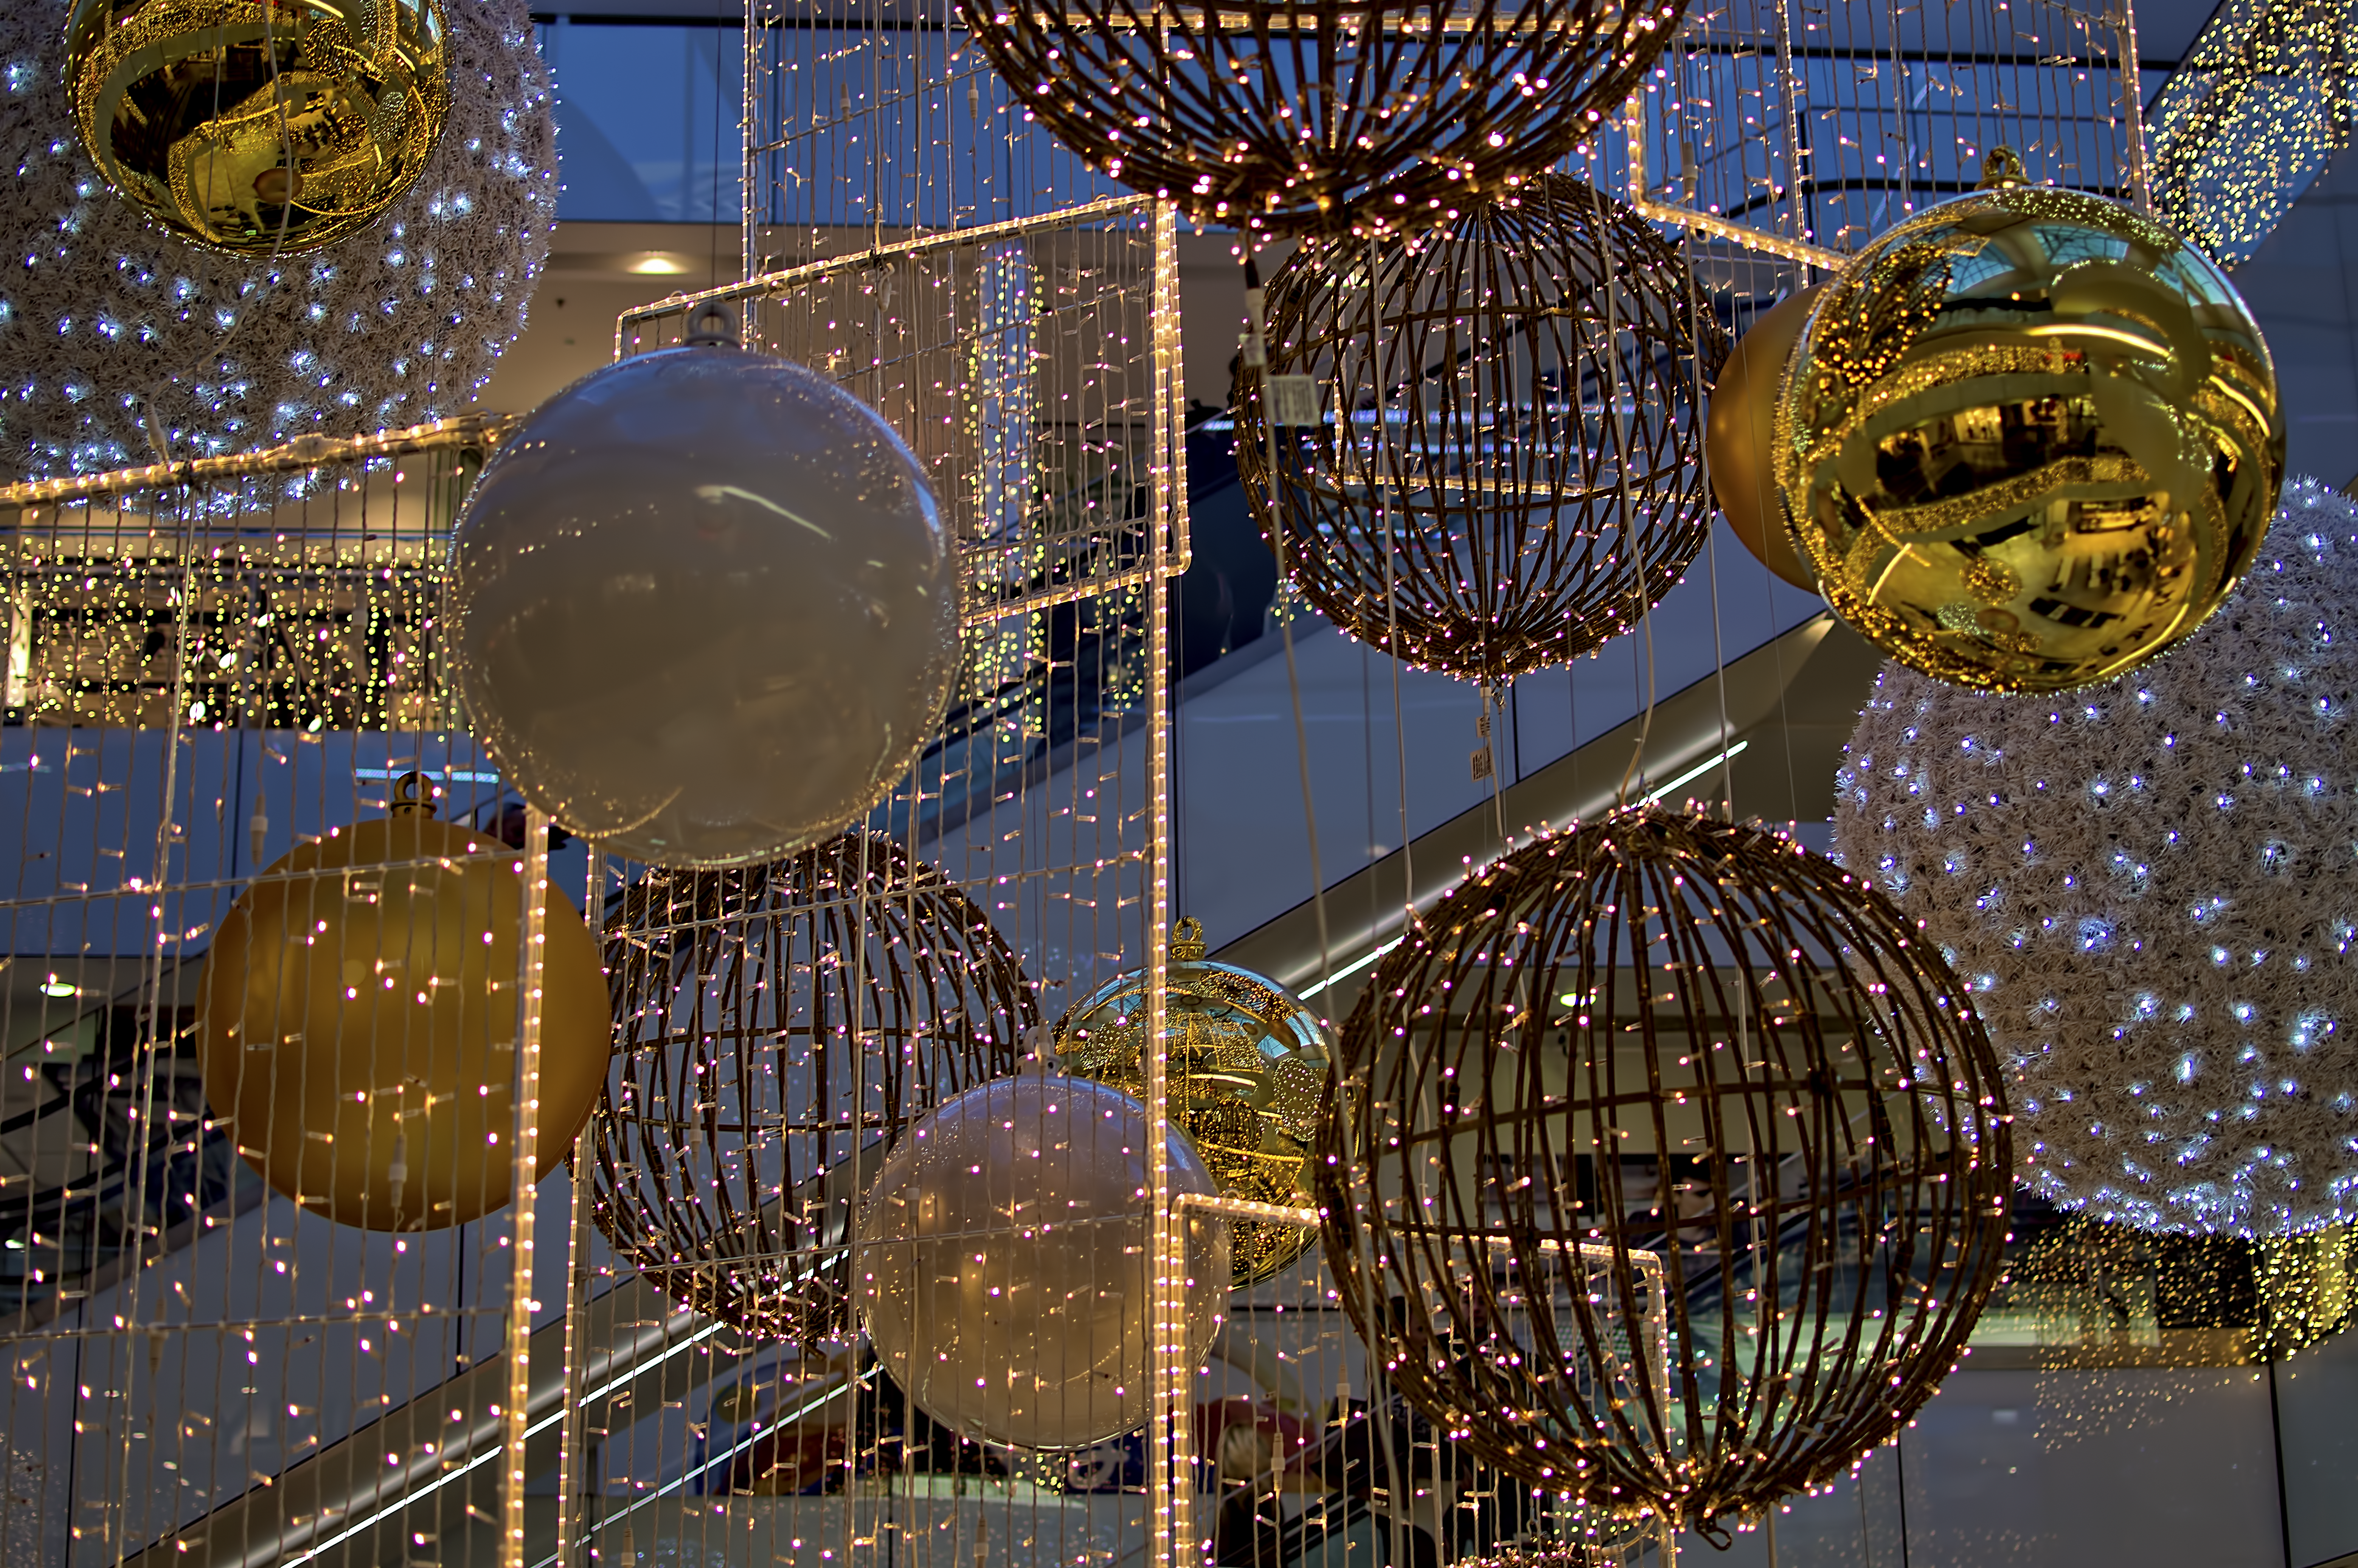
decoration, shopping, christmas, season, festive, lights, cool image, finland, helsinki, mall, cool photo, i, forum